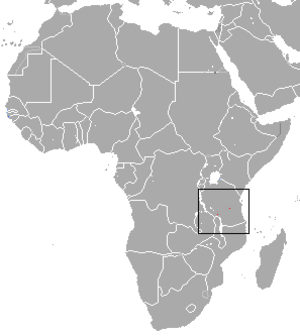
Højlandsmangabey
Højlandsmangabey er en mangabey-abe, der først blev beskrevet af videnskaben i 2005, selvom den lokalt var kendt under navnet kipunji. Den er dermed den første nye afrikanske primatart siden 1984. Arten lever i Tanzanias højland. Den lever i højder på op til 2500 m.